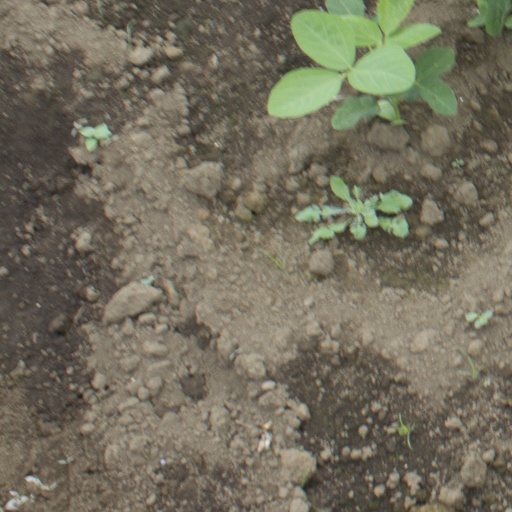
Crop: soybean